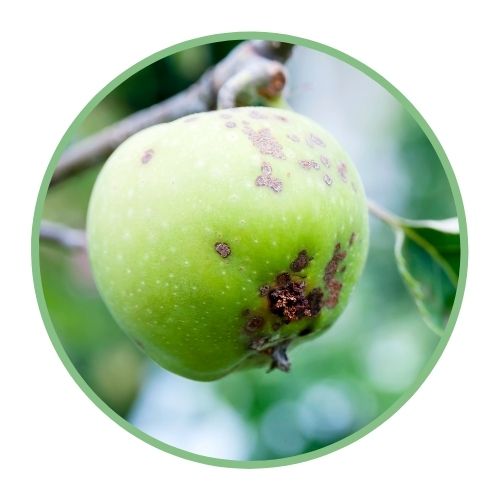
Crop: apple
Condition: scab